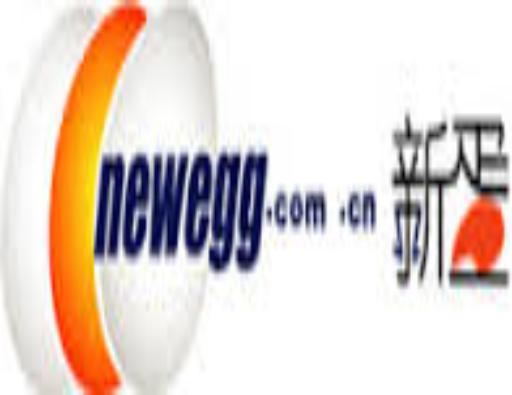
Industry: Others